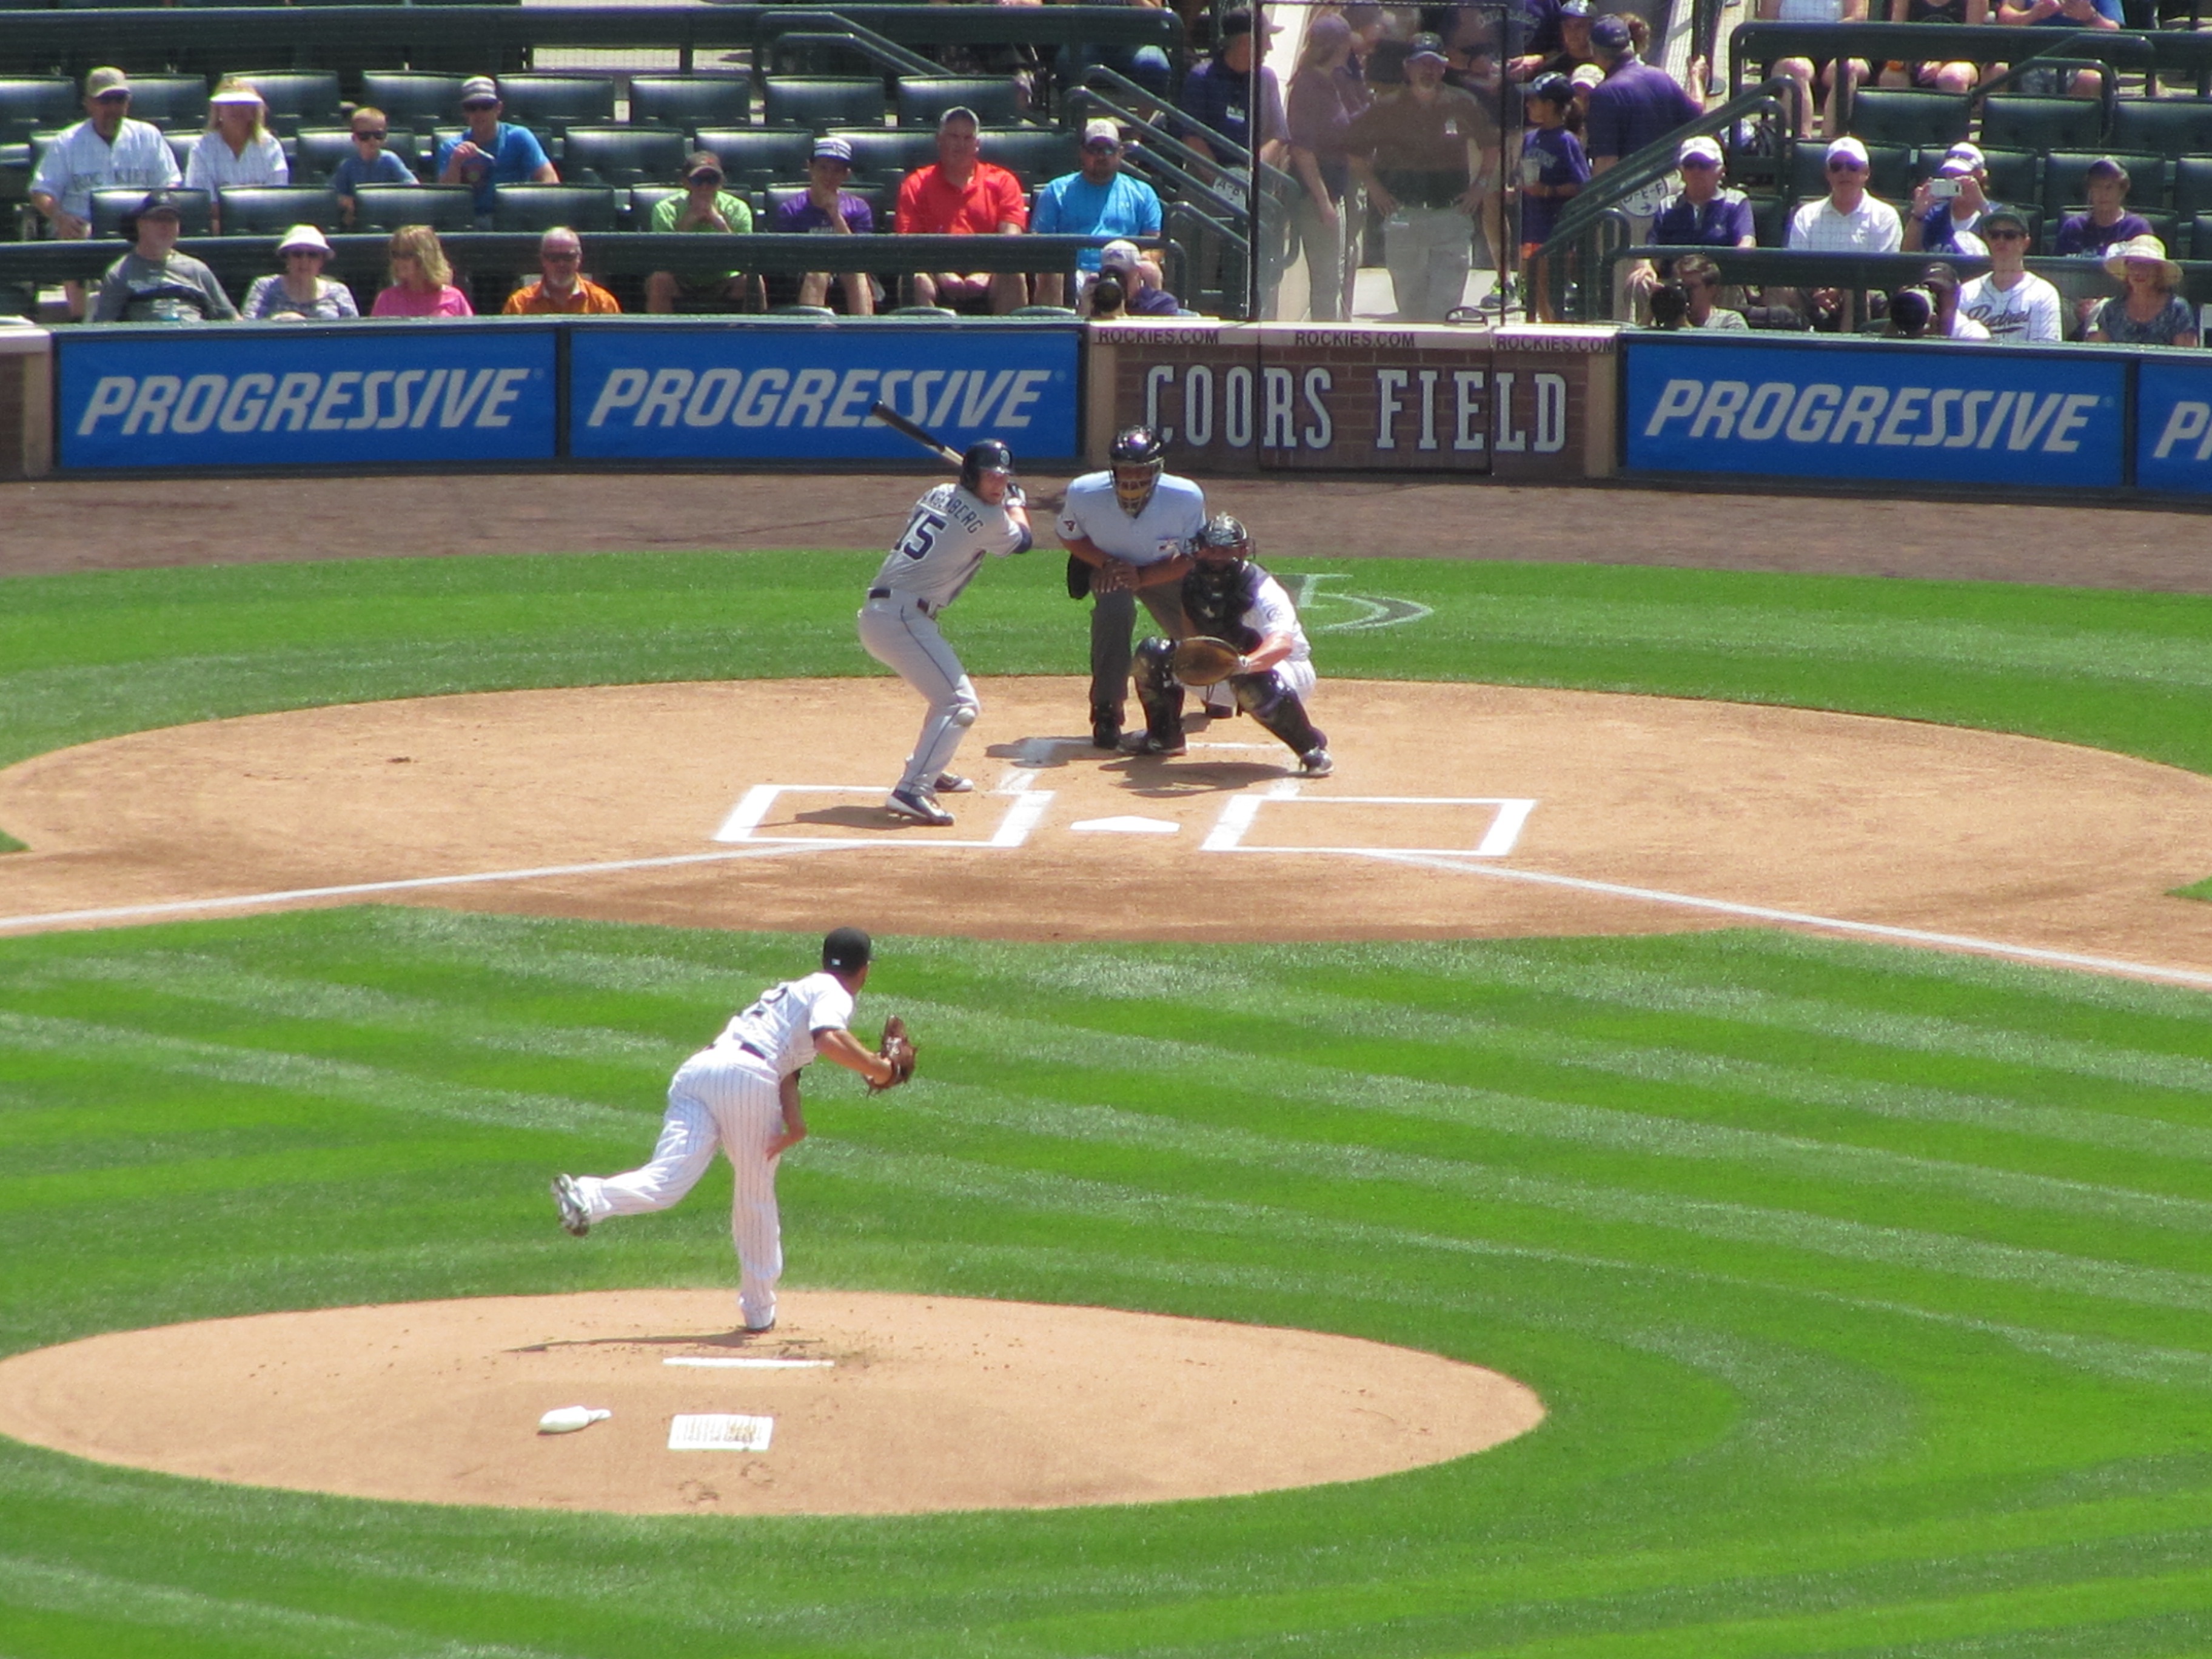
structure, baseball, sport, game, stadium, baseball field, pitch, batter, team, sports, pitcher, rockies, ball, baseball player, ball game, team sport, infielder, baseball game, baseball park, college baseball, sport venue, bat and ball games, baseball positions, college softball